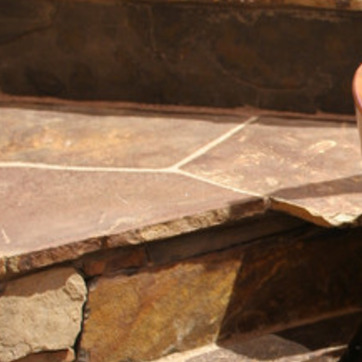
Material: stone